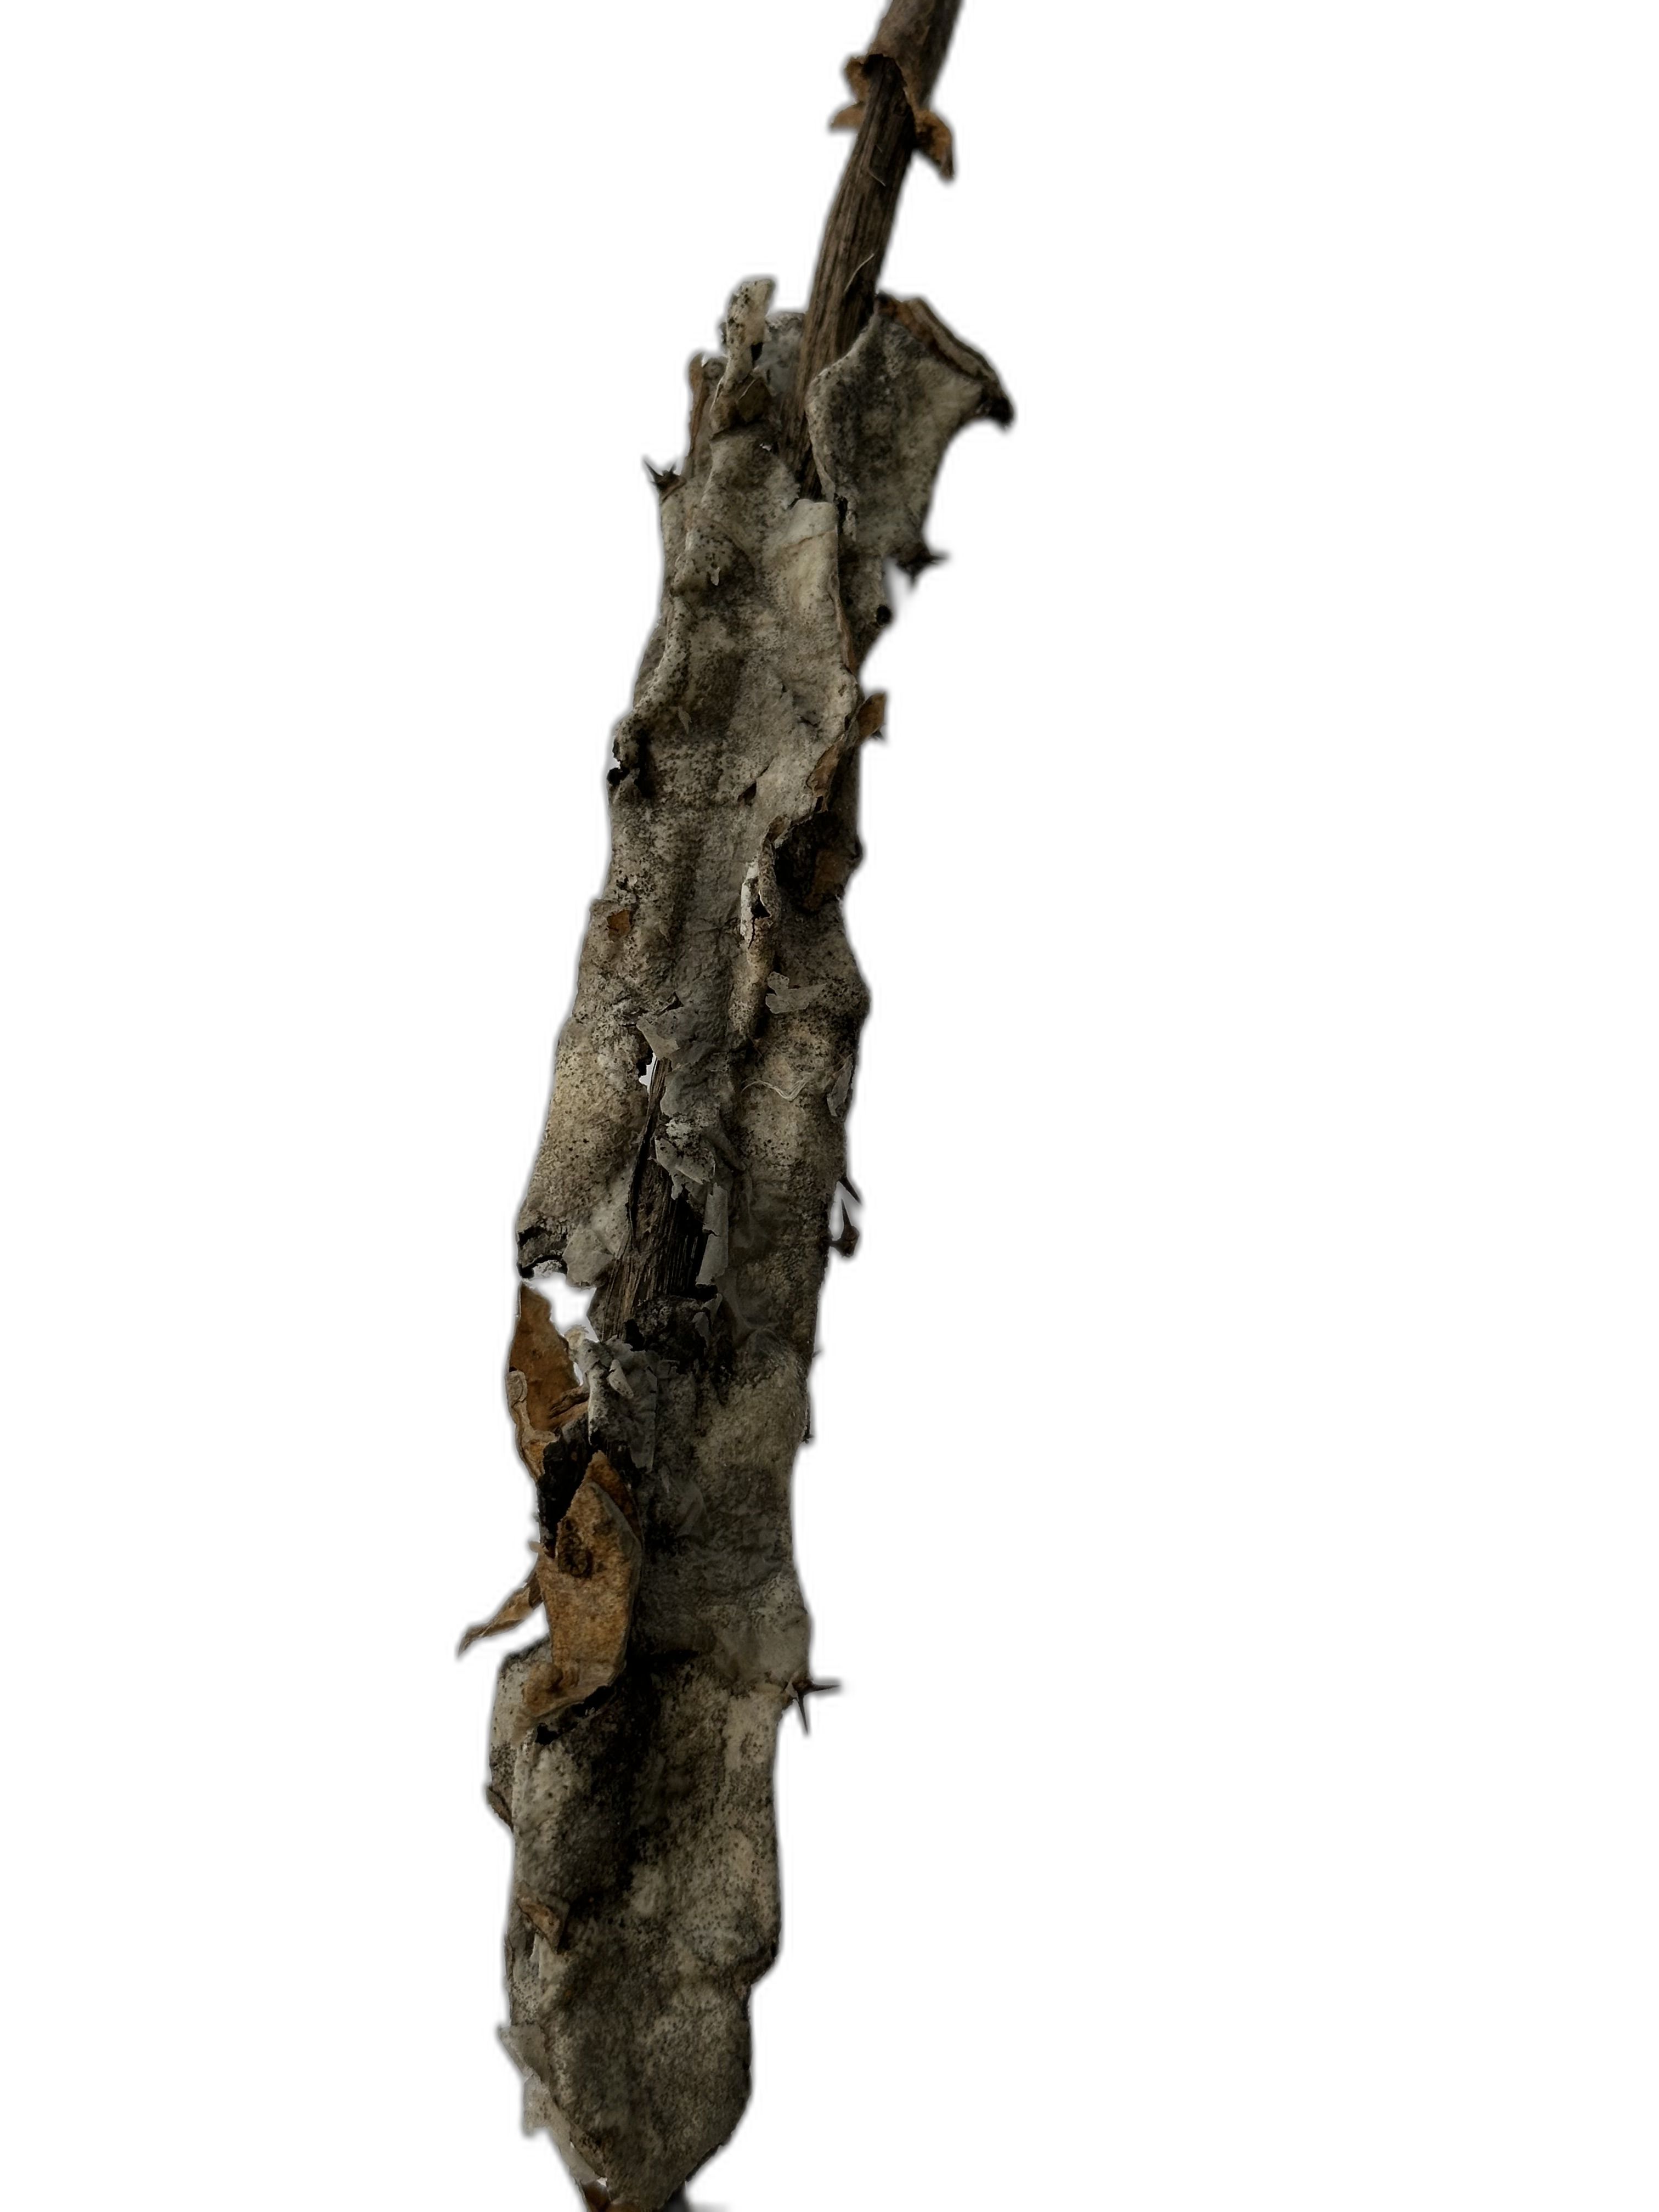
Label: Bad leaf